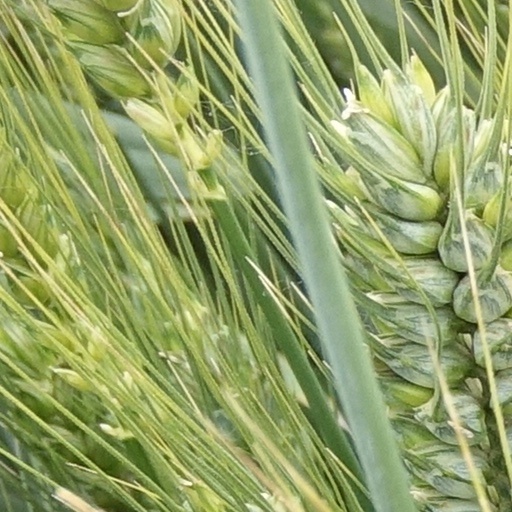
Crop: wheat